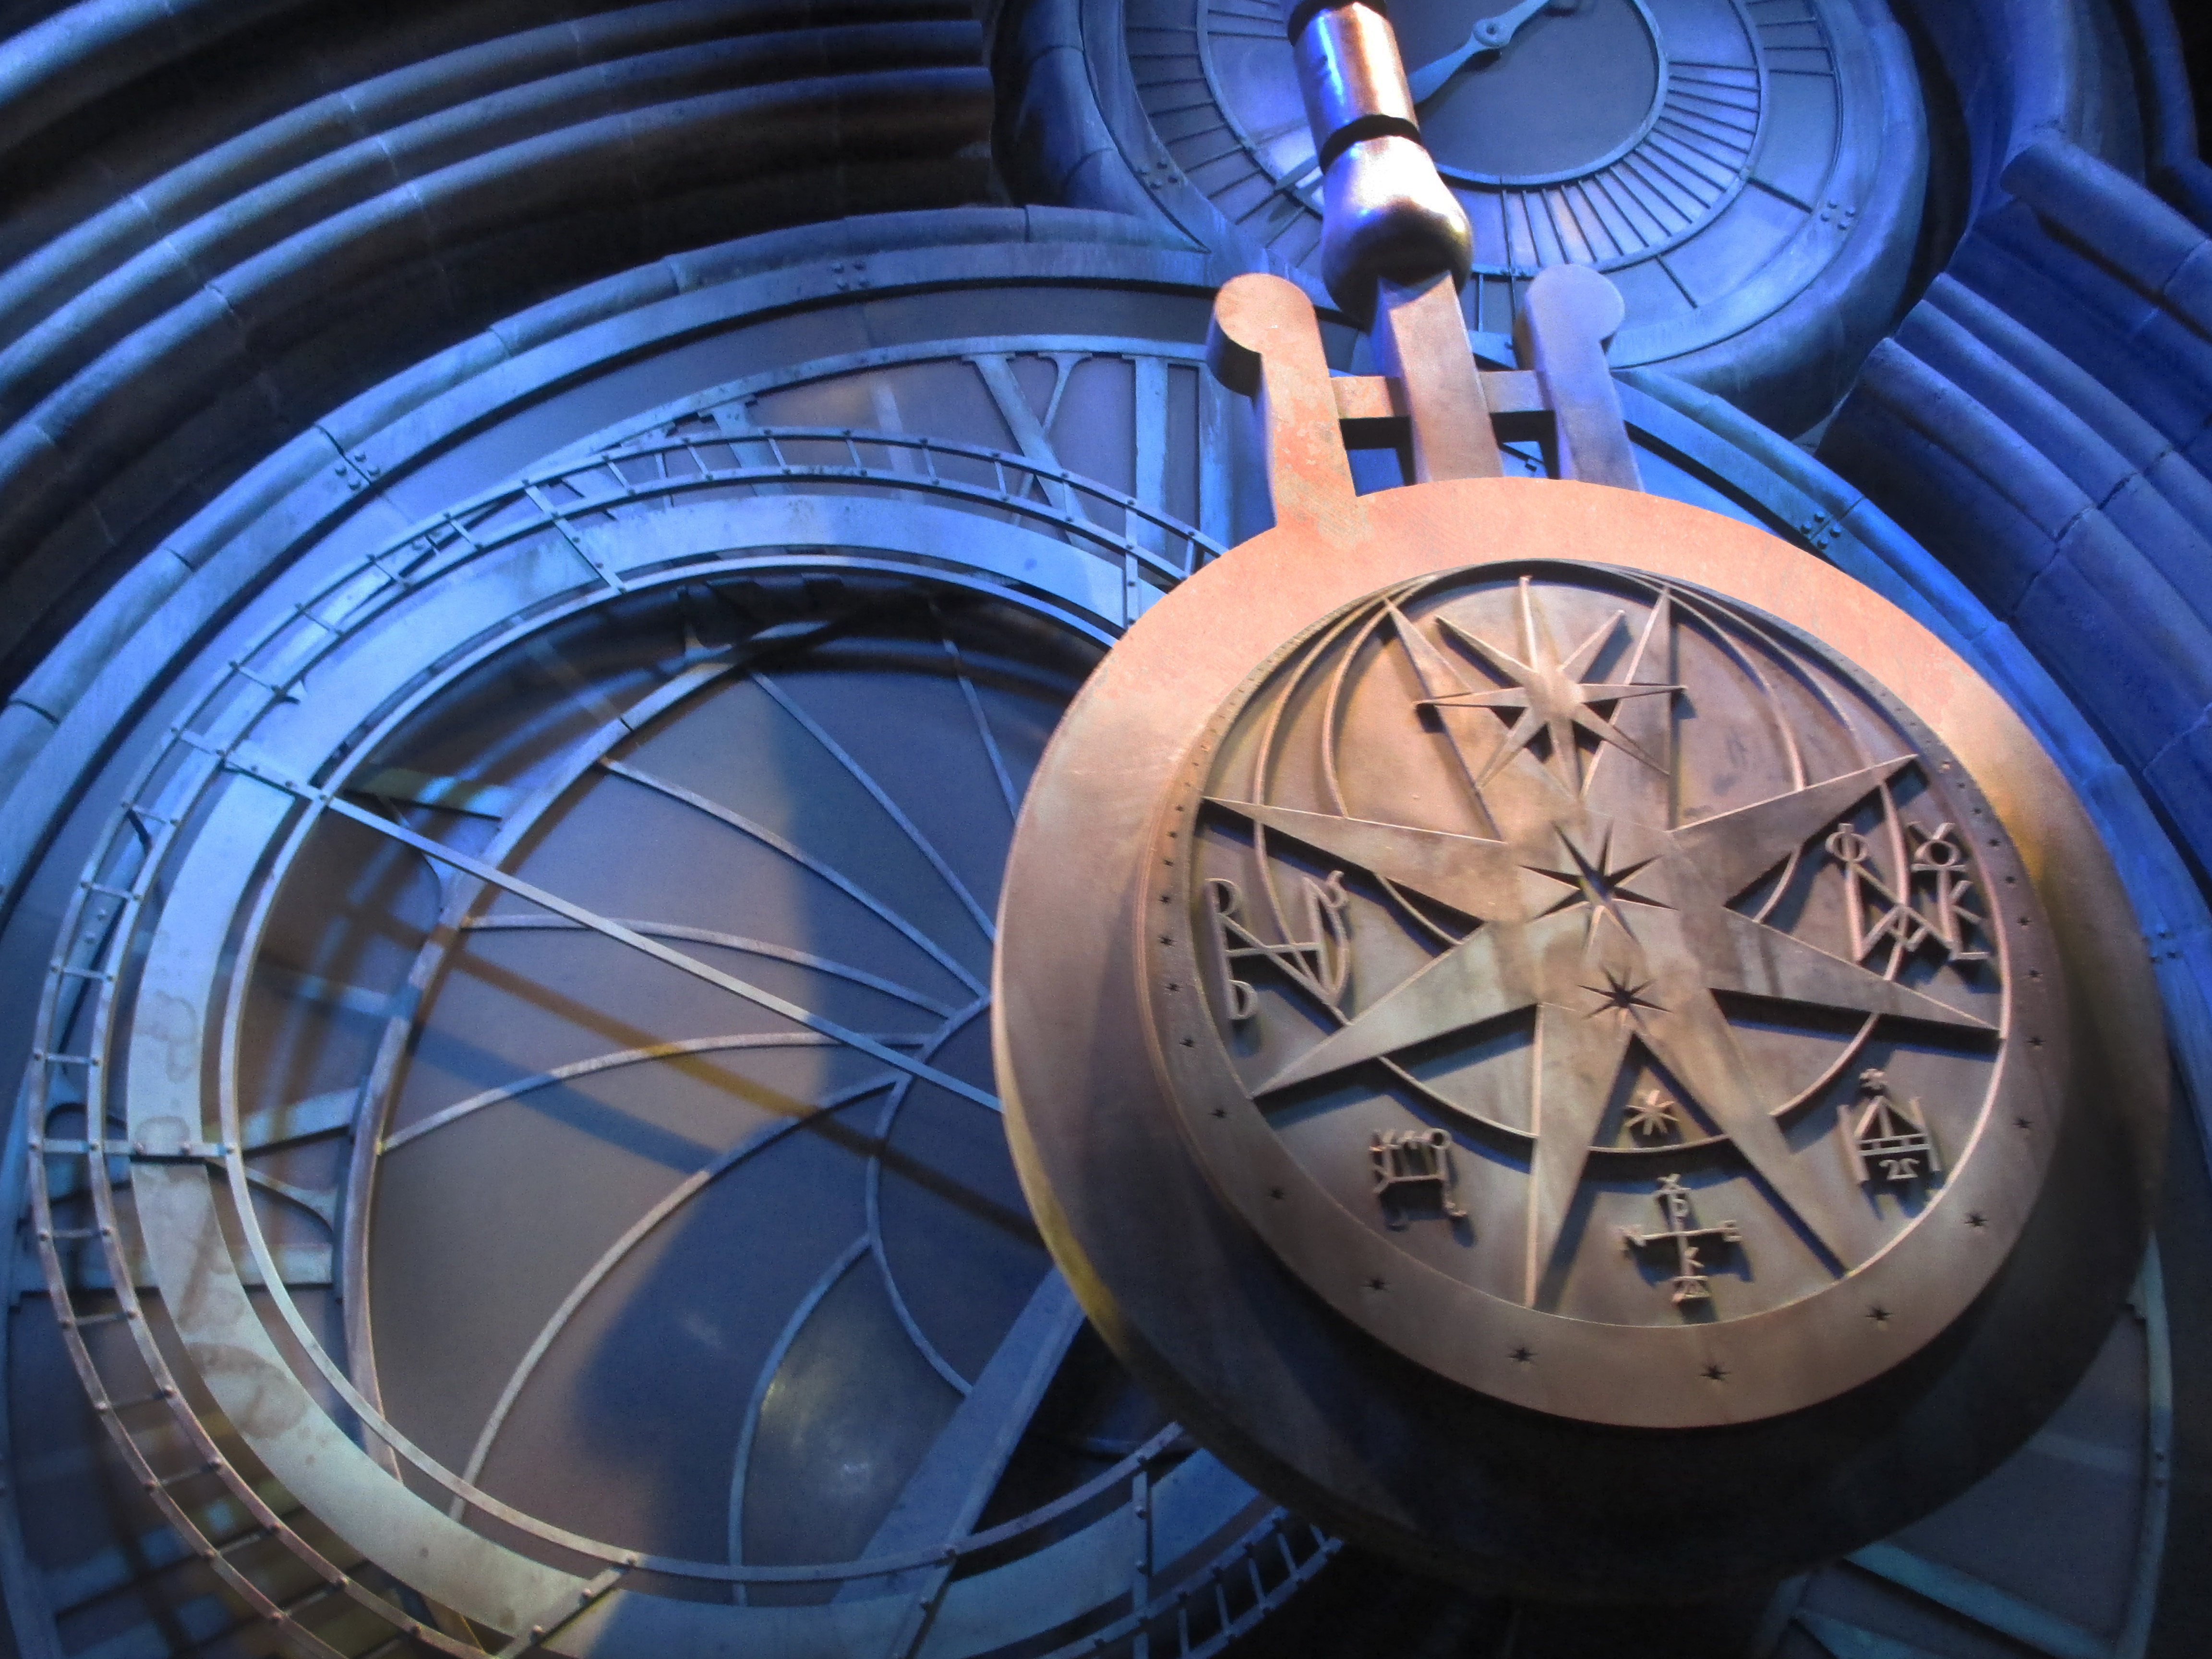
watch, photography, vintage, wheel, clock, film, vehicle, blue, tire, circle, screenshot, automotive tire, aircraft engine